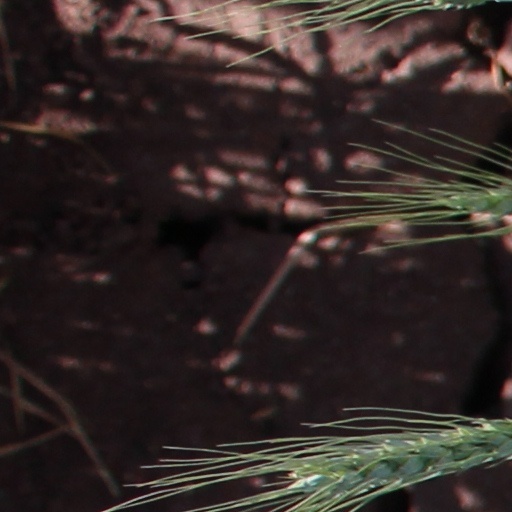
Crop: wheat